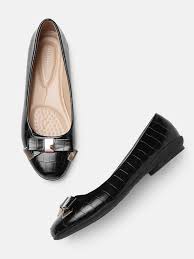
Label: Ballet Flat